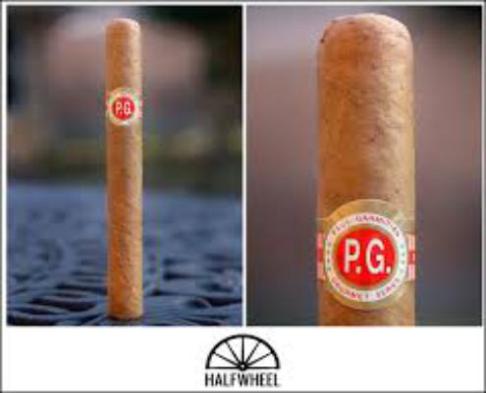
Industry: Necessities